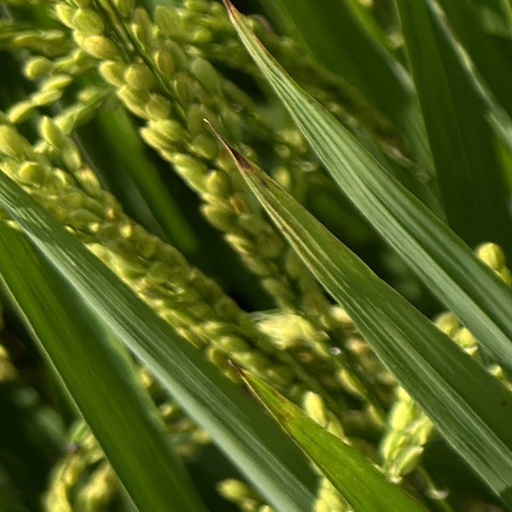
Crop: rice